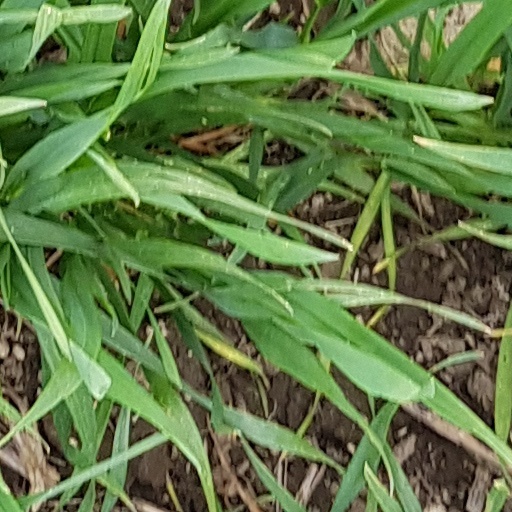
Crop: wheat